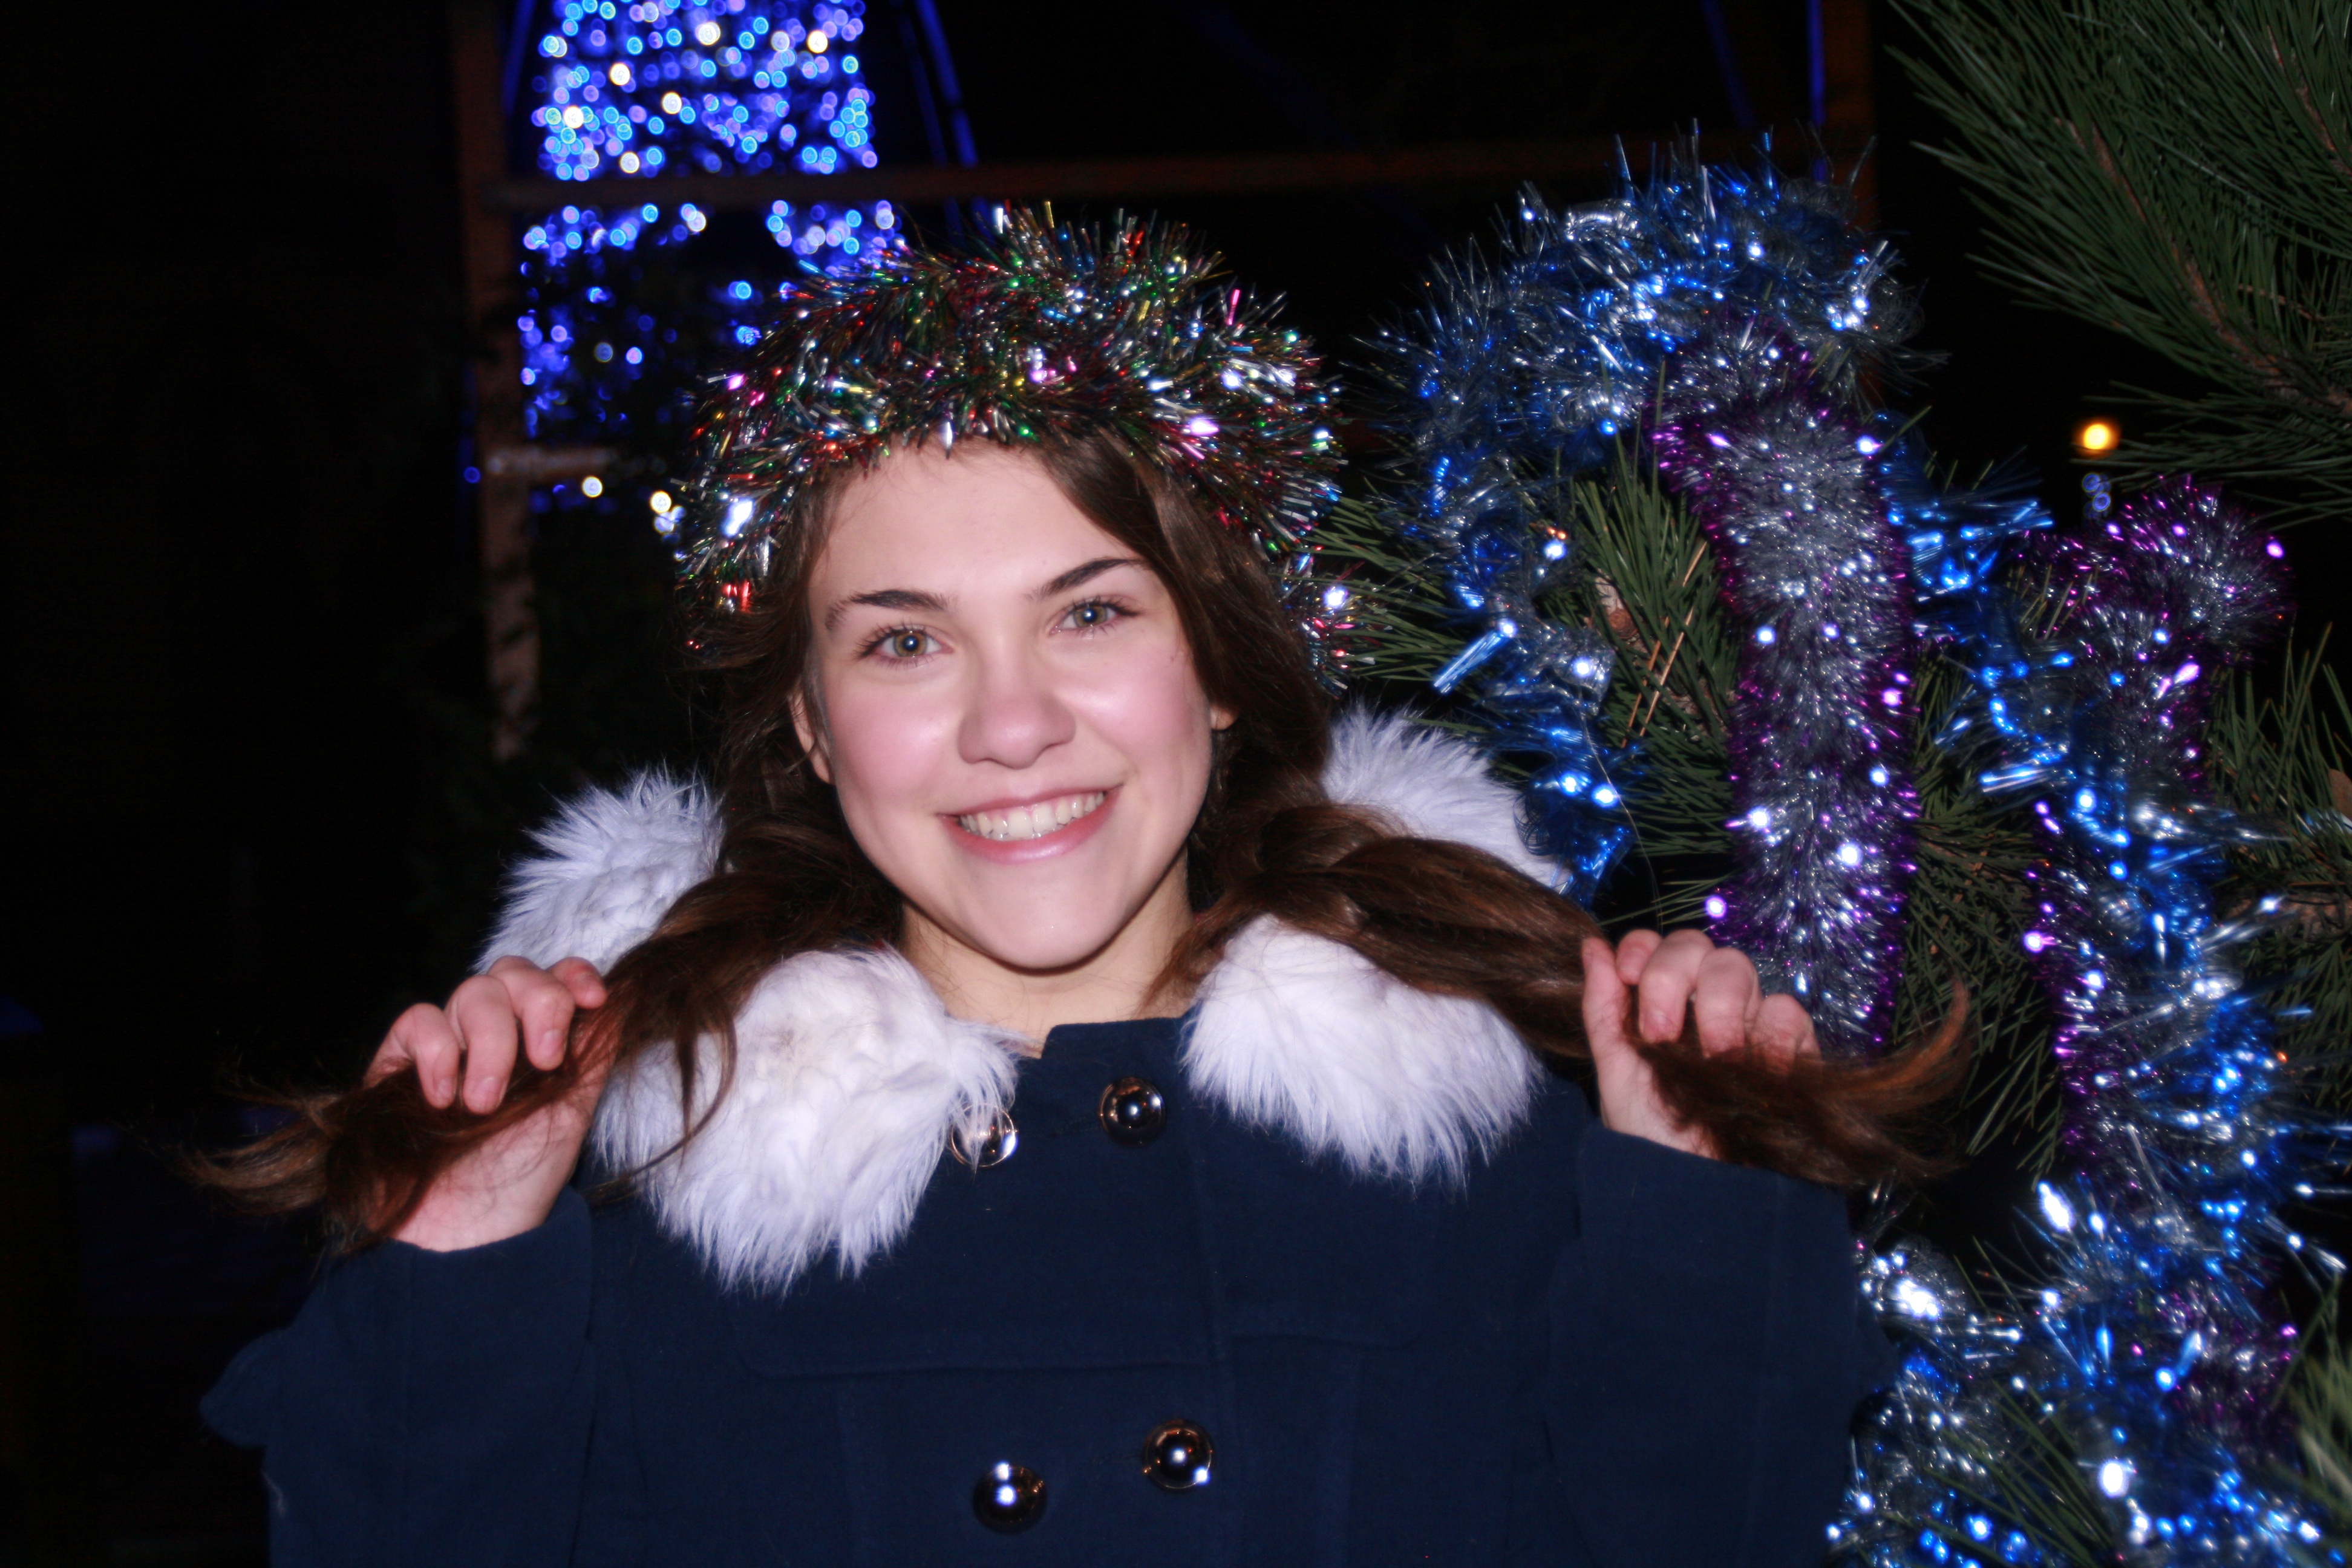
girl, holiday, christmas, christmas tree, happiness, tinsel, event